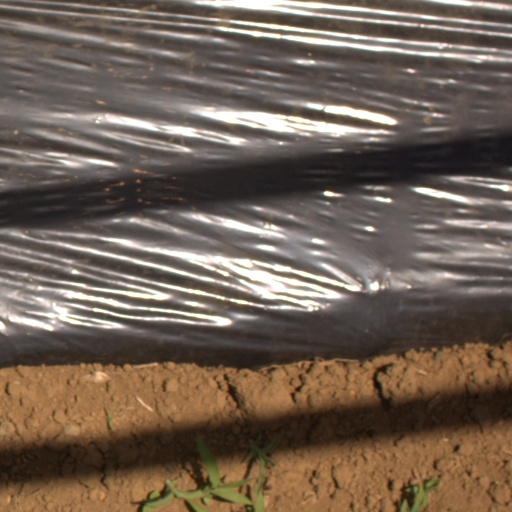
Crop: Jerusalem artichoke